Edward Owen (translator)

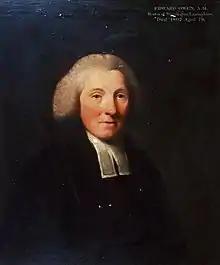
Edward Owen

Edward Owen (1728 or 1729 – April 1807) was a Welsh Anglican priest, headmaster and translator.